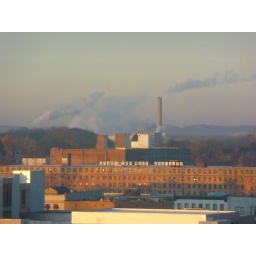
Looking at Grand Rapid's trash incinerator and water treatment plant in the background.